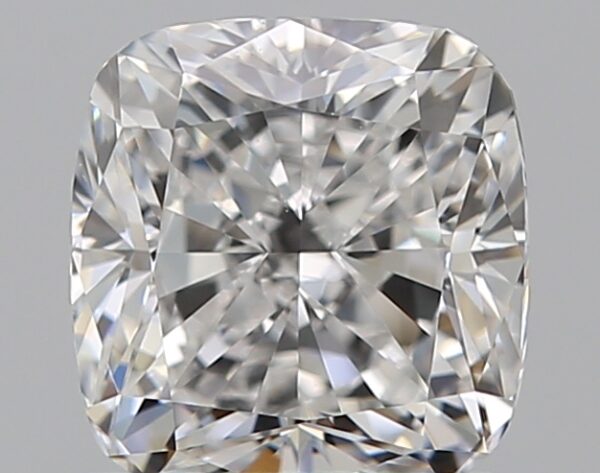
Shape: cushion
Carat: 1
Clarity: VS2
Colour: E
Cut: VG
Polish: EX
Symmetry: GD
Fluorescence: N
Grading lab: GIA
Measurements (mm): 5.6 x 5.37 x 3.85